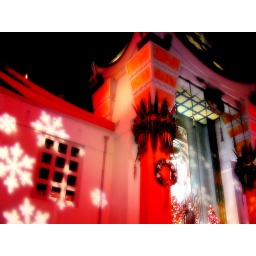
christmas spirit, on the walls of the Chinese theater in Hollywood